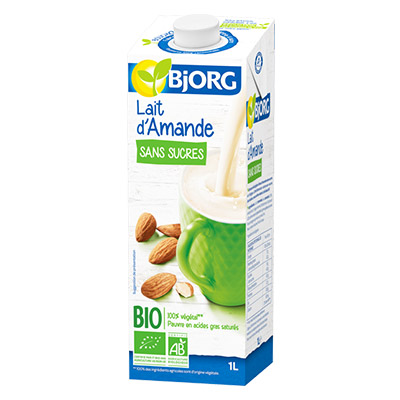
Waste category: cardboard